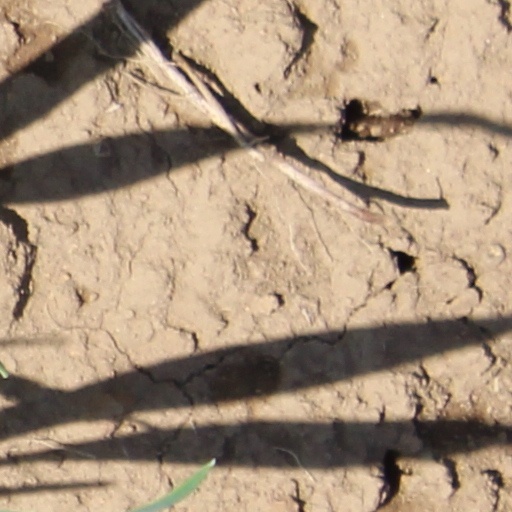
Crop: wheat